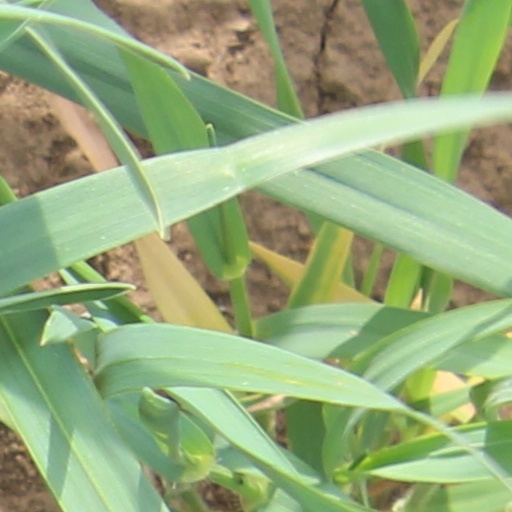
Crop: wheat